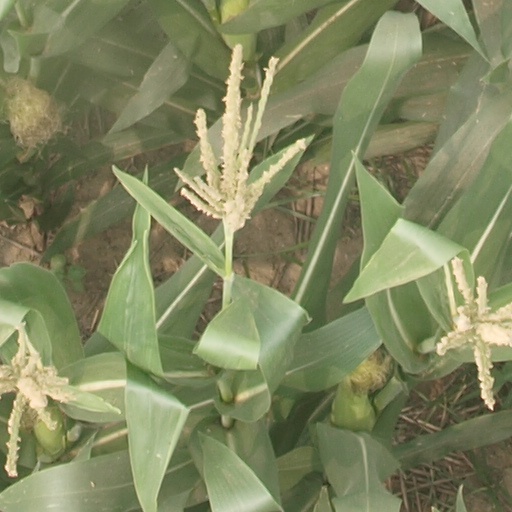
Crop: maize; corn